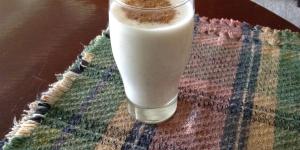
batido de almendras